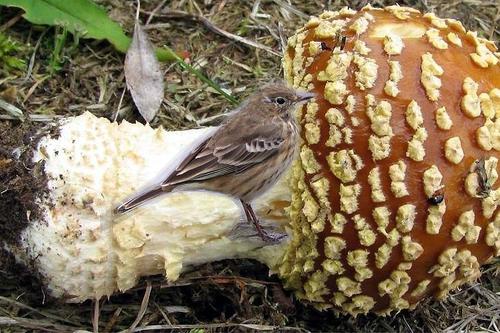
Bird species: American_Pipit
Bird type: landbird
Background: land